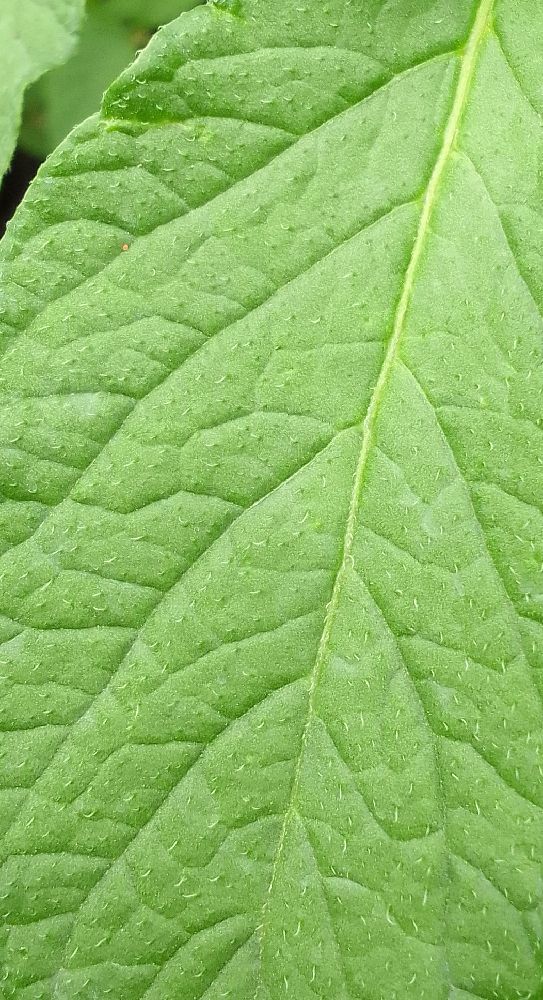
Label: Healthy